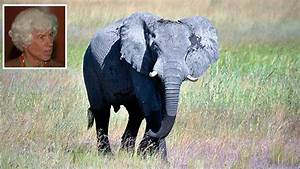
Label: elefante